Alberto Fernández

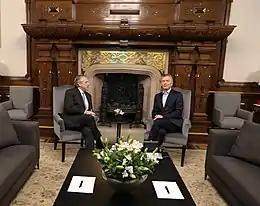
President-elect Fernández meets with outgoing President Macri following national elections that took place the previous day

In the 27 October general election, Fernández won the presidency by attaining 48.1% of the vote to Macri's 40.4%, exceeding the threshold required to win without the need for a ballotage. In Argentina, a presidential candidate can win outright by either garnering at least 45 percent of the vote, or winning 40 percent of the vote while being 10 points ahead of his or her nearest challenger. He owed his victory mainly to carrying Buenos Aires Province by over 1.6 million votes, accounting for almost all of his nationwide margin of 2.1 million votes. By comparison, Daniel Scioli only carried the country's largest province by 219,000 votes four years earlier.